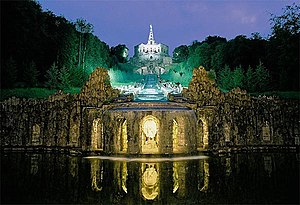
Deutsche Märchenstrasse
"Die Deutsche Märchenstraße ""Den Tyske Eventyrvej"" er en 600 km lang ferievej fra Bremen til Hanau, hvor brødrene Grimm blev født. Den tyske eventyrvej opstod, da 60 tyske byer, kommuner og amter i 1975 samledes i byen Steinau an der Straße, for at planlægge en rute, der går forbi udvalgte byer og landskaber, der har forbindelse til de tyske folkeeventyr, samlet af brødrene. Turen kan begynde i Bremen, hvor de berømte Bremer Stadsmusikanter boede, til de historiske borge og slotte, hvor Tornerose og Askepot havde hjemme, til bindingsværksbyen, hvor Max og Moritz, Wilhelm Busch's forløbere for Knold og Tot, fandt på skarnsstreger, og til den forheksede borg, hvor Rapunzel lader sin lange fletning hænge ud ad vinduet, til Hanau ved floden Main, hvor brødrene Grimm blev født. Turen er en interessant blanding af eventyr, kunst, historie, naturparker, gamle byer, slotte, borge, kulturoplevelser, folkeskikke og storbystemning.